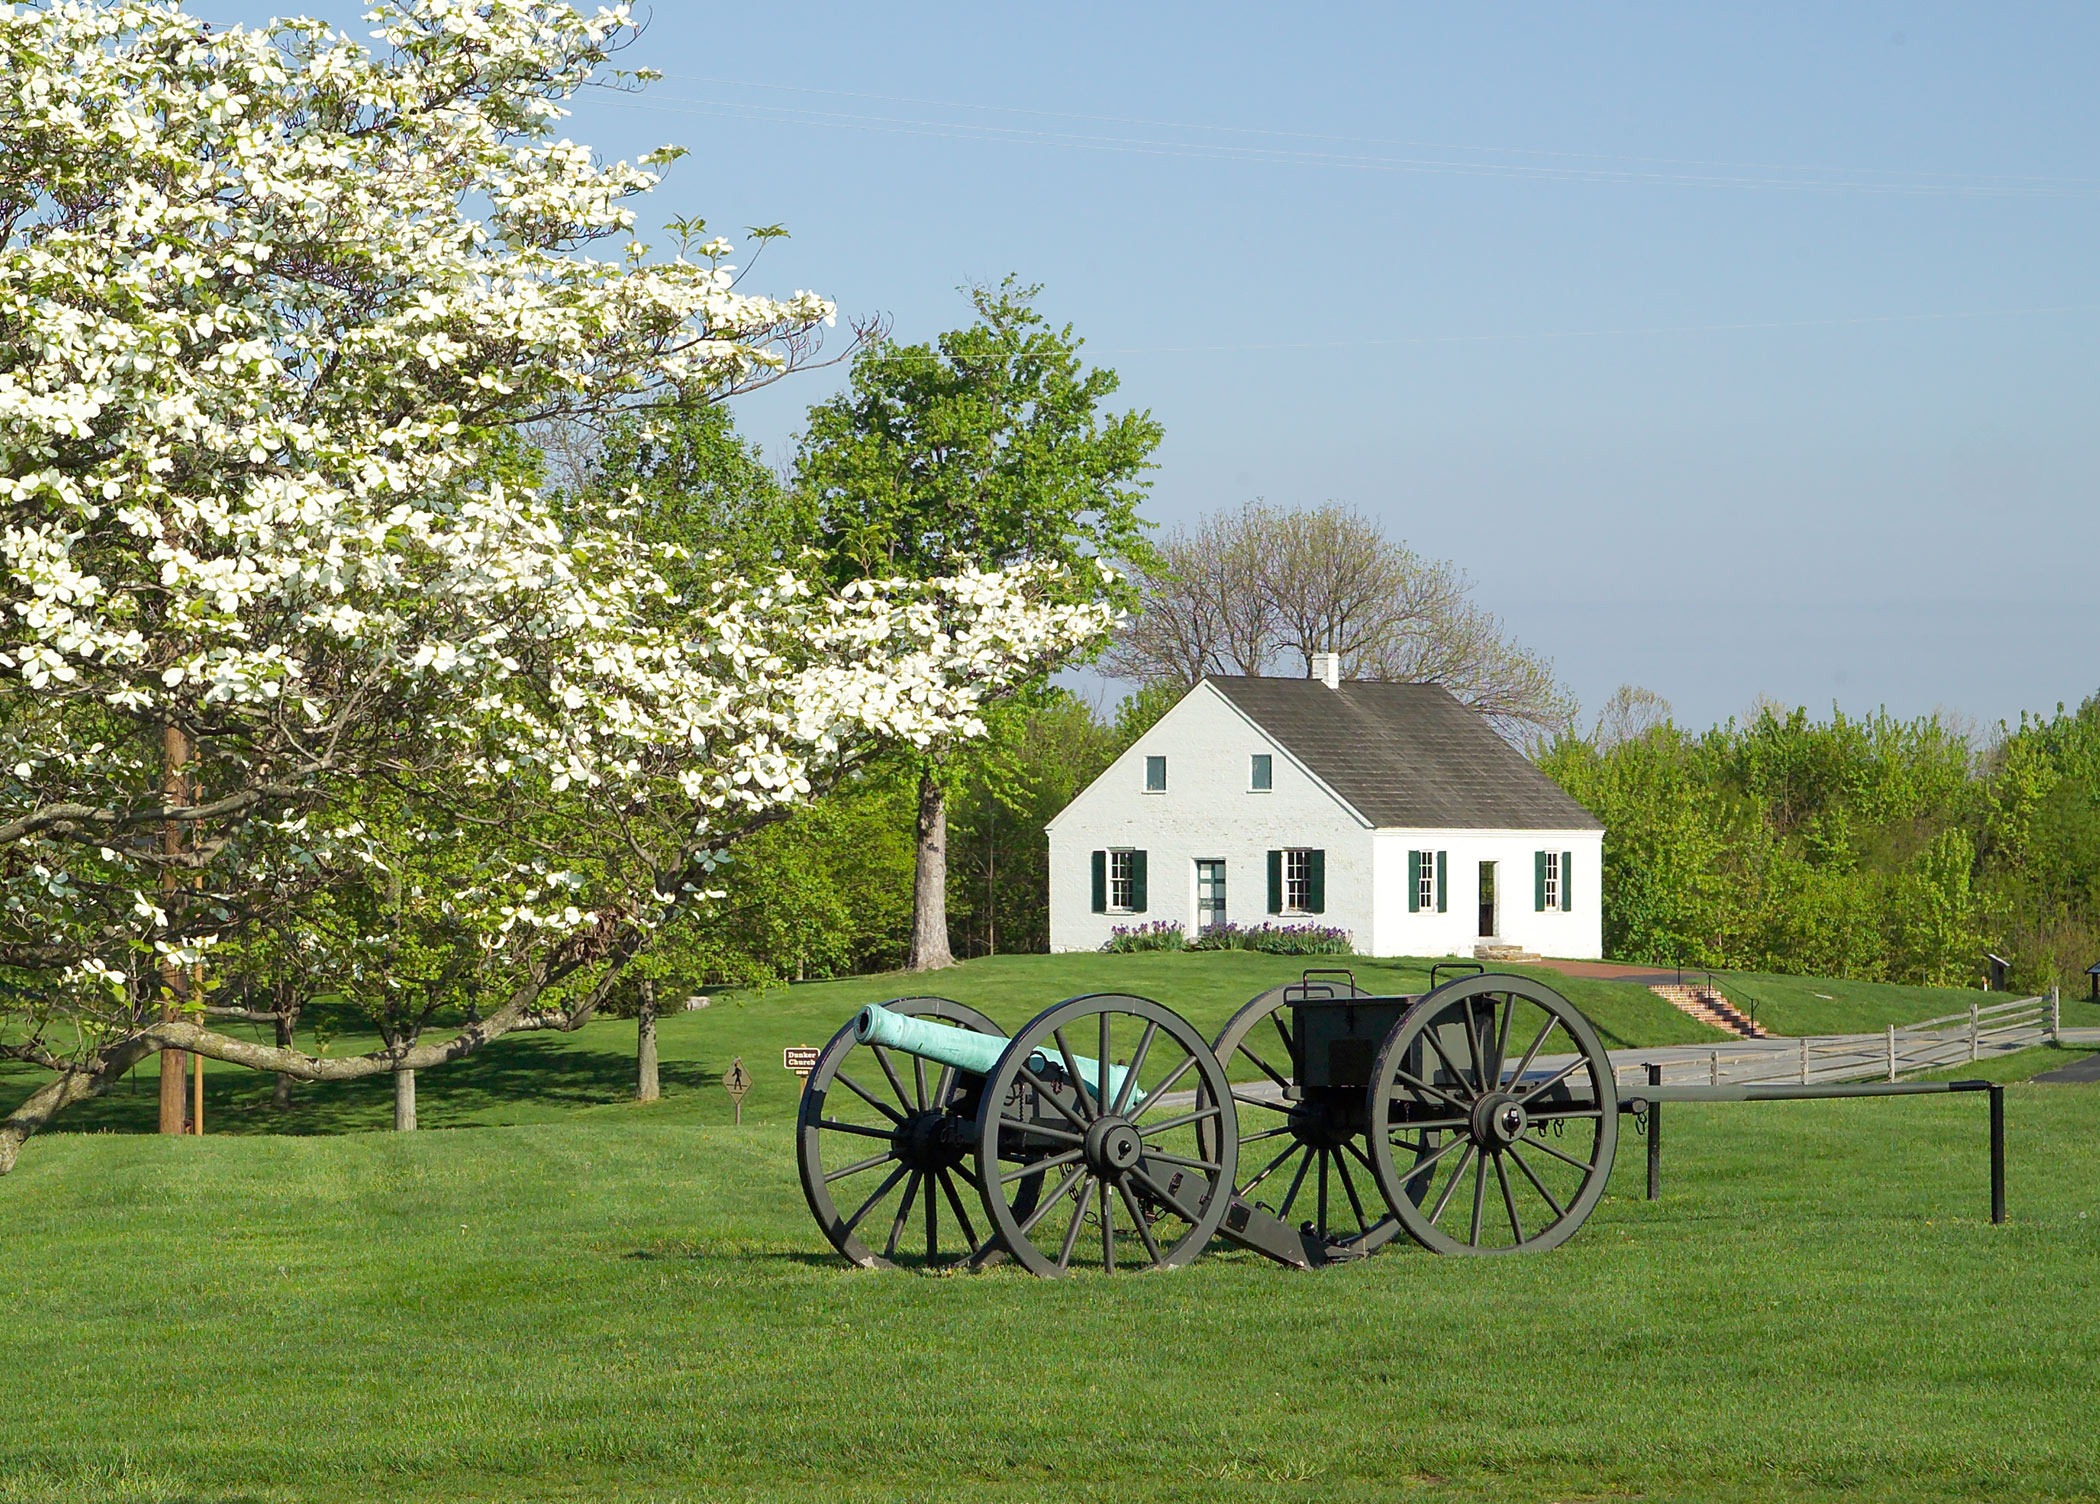
landscape, tree, nature, grass, plant, sky, field, farm, lawn, meadow, countryside, house, flower, home, summer, spring, cottage, landmark, historic, garden, plants, trees, outside, clouds, cannon, historical, yard, maryland, battlefield, rural area, antietam